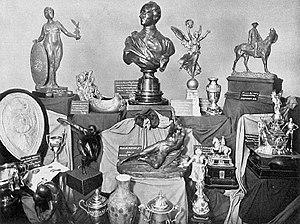
Les divers trophées decernés lors des JO de 1912.
Les Jeux olympiques de 1912, Jeux de la 5ᵉ olympiade de l'ère moderne, se sont déroulés à Stockholm, en Suède du 29 juin au 22 juillet 1912. La capitale suédoise fut désignée ville hôte de ces Jeux lors de la 10ᵉ session du Comité international olympique à Berlin le 27 mai 1909, aucune autre ville n'était candidate.